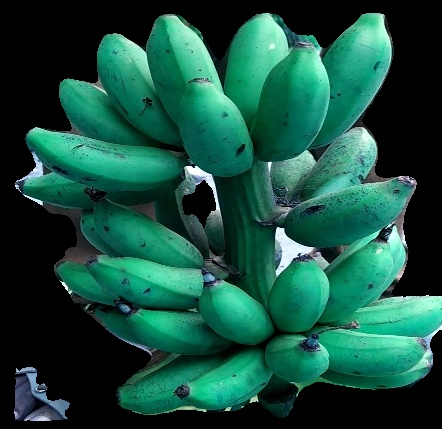
Variety: rasbale
Grade: grade3